Uruz Project

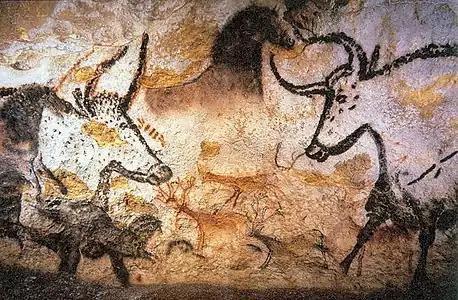
Aurochs in a cave painting in Lascaux, France

Ecological restoration projects cannot be complete without bringing back those key elements that help shape and reshape wild landscapes. The European aurochs ("Bos p. primigenius") was a large and long-horned wild bovine herbivore that existed from the most western tip of Europe until Siberia in present-day Russia. Aurochs have played a major role in human history. They are often depicted in rock-art, including the famous, well-conserved cave paintings made by Cro-Magnon people in the Lascaux Caves, estimated to be 17,300 years old. Aurochs and other large animals portrayed in Paleolithic cave art were often hunted for food. Hunting and habitat loss caused by humans, including agricultural land conversion, caused the aurochs to go extinct in 1627, when the last individual, a female, died in Poland’s Jaktorów Forest.